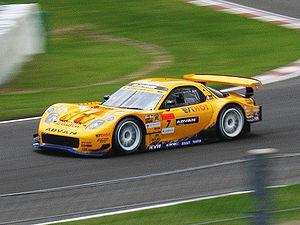
RE.Amemiya Corporation a été créée par Isami Amemiya en 1974 pour devenir la première société de tuning spécialisée dans les réglages des moteurs rotatifs Mazda.